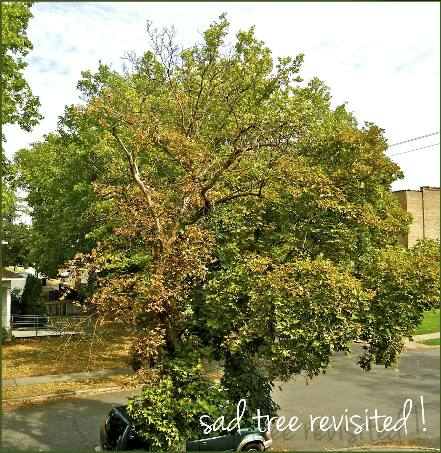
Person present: No